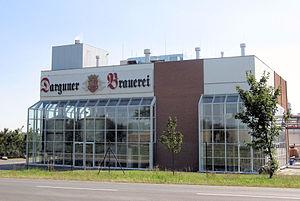
Darguner Brauerei est une brasserie à Dargun.